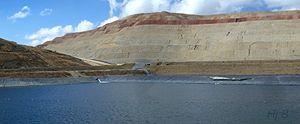
Bassin de collecte des eaux enrichies en Or (mine de Yanacocha, perou)
La mine de Yanacocha est la mine à ciel ouvert d'or la plus importante d'Amérique du Sud. Elle est située à 3 500 m d'altitude dans la Province de Celendín, région de Cajamarca au nord du Pérou près de la localité de Combaya.